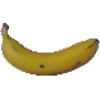
Label: Banana 1